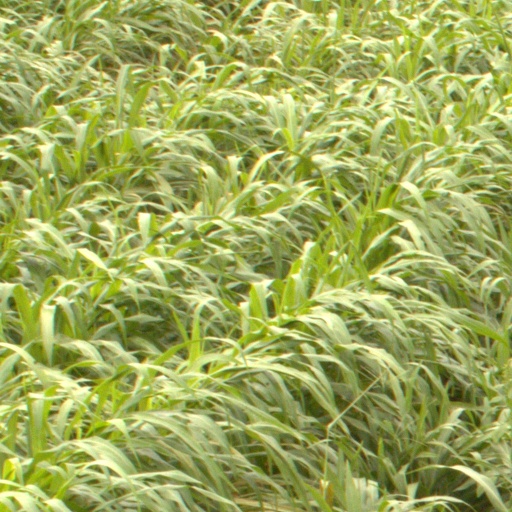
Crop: sorghum